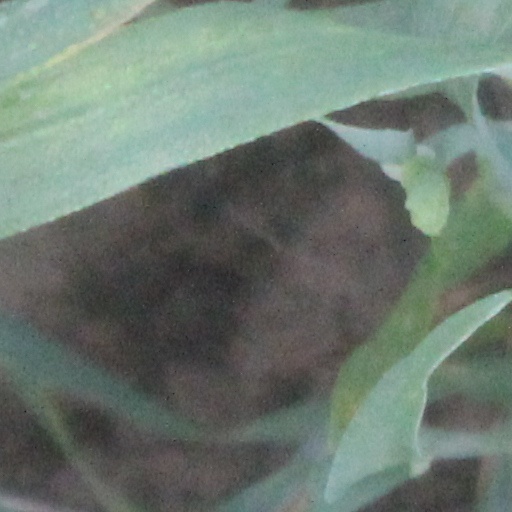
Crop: wheat